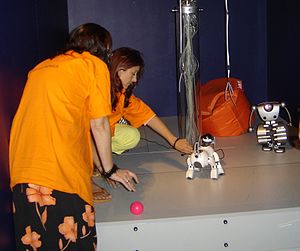
Ars Electronica Center
Ansatte i centeret demonstrerer robotter
"Ars Electronica Center er et center for elektronisk kunst i Linz i delstaten Oberösterreich i Østrig. Centeret drives af Ars Electronica og er også kendt som ""Museet for fremtiden"".